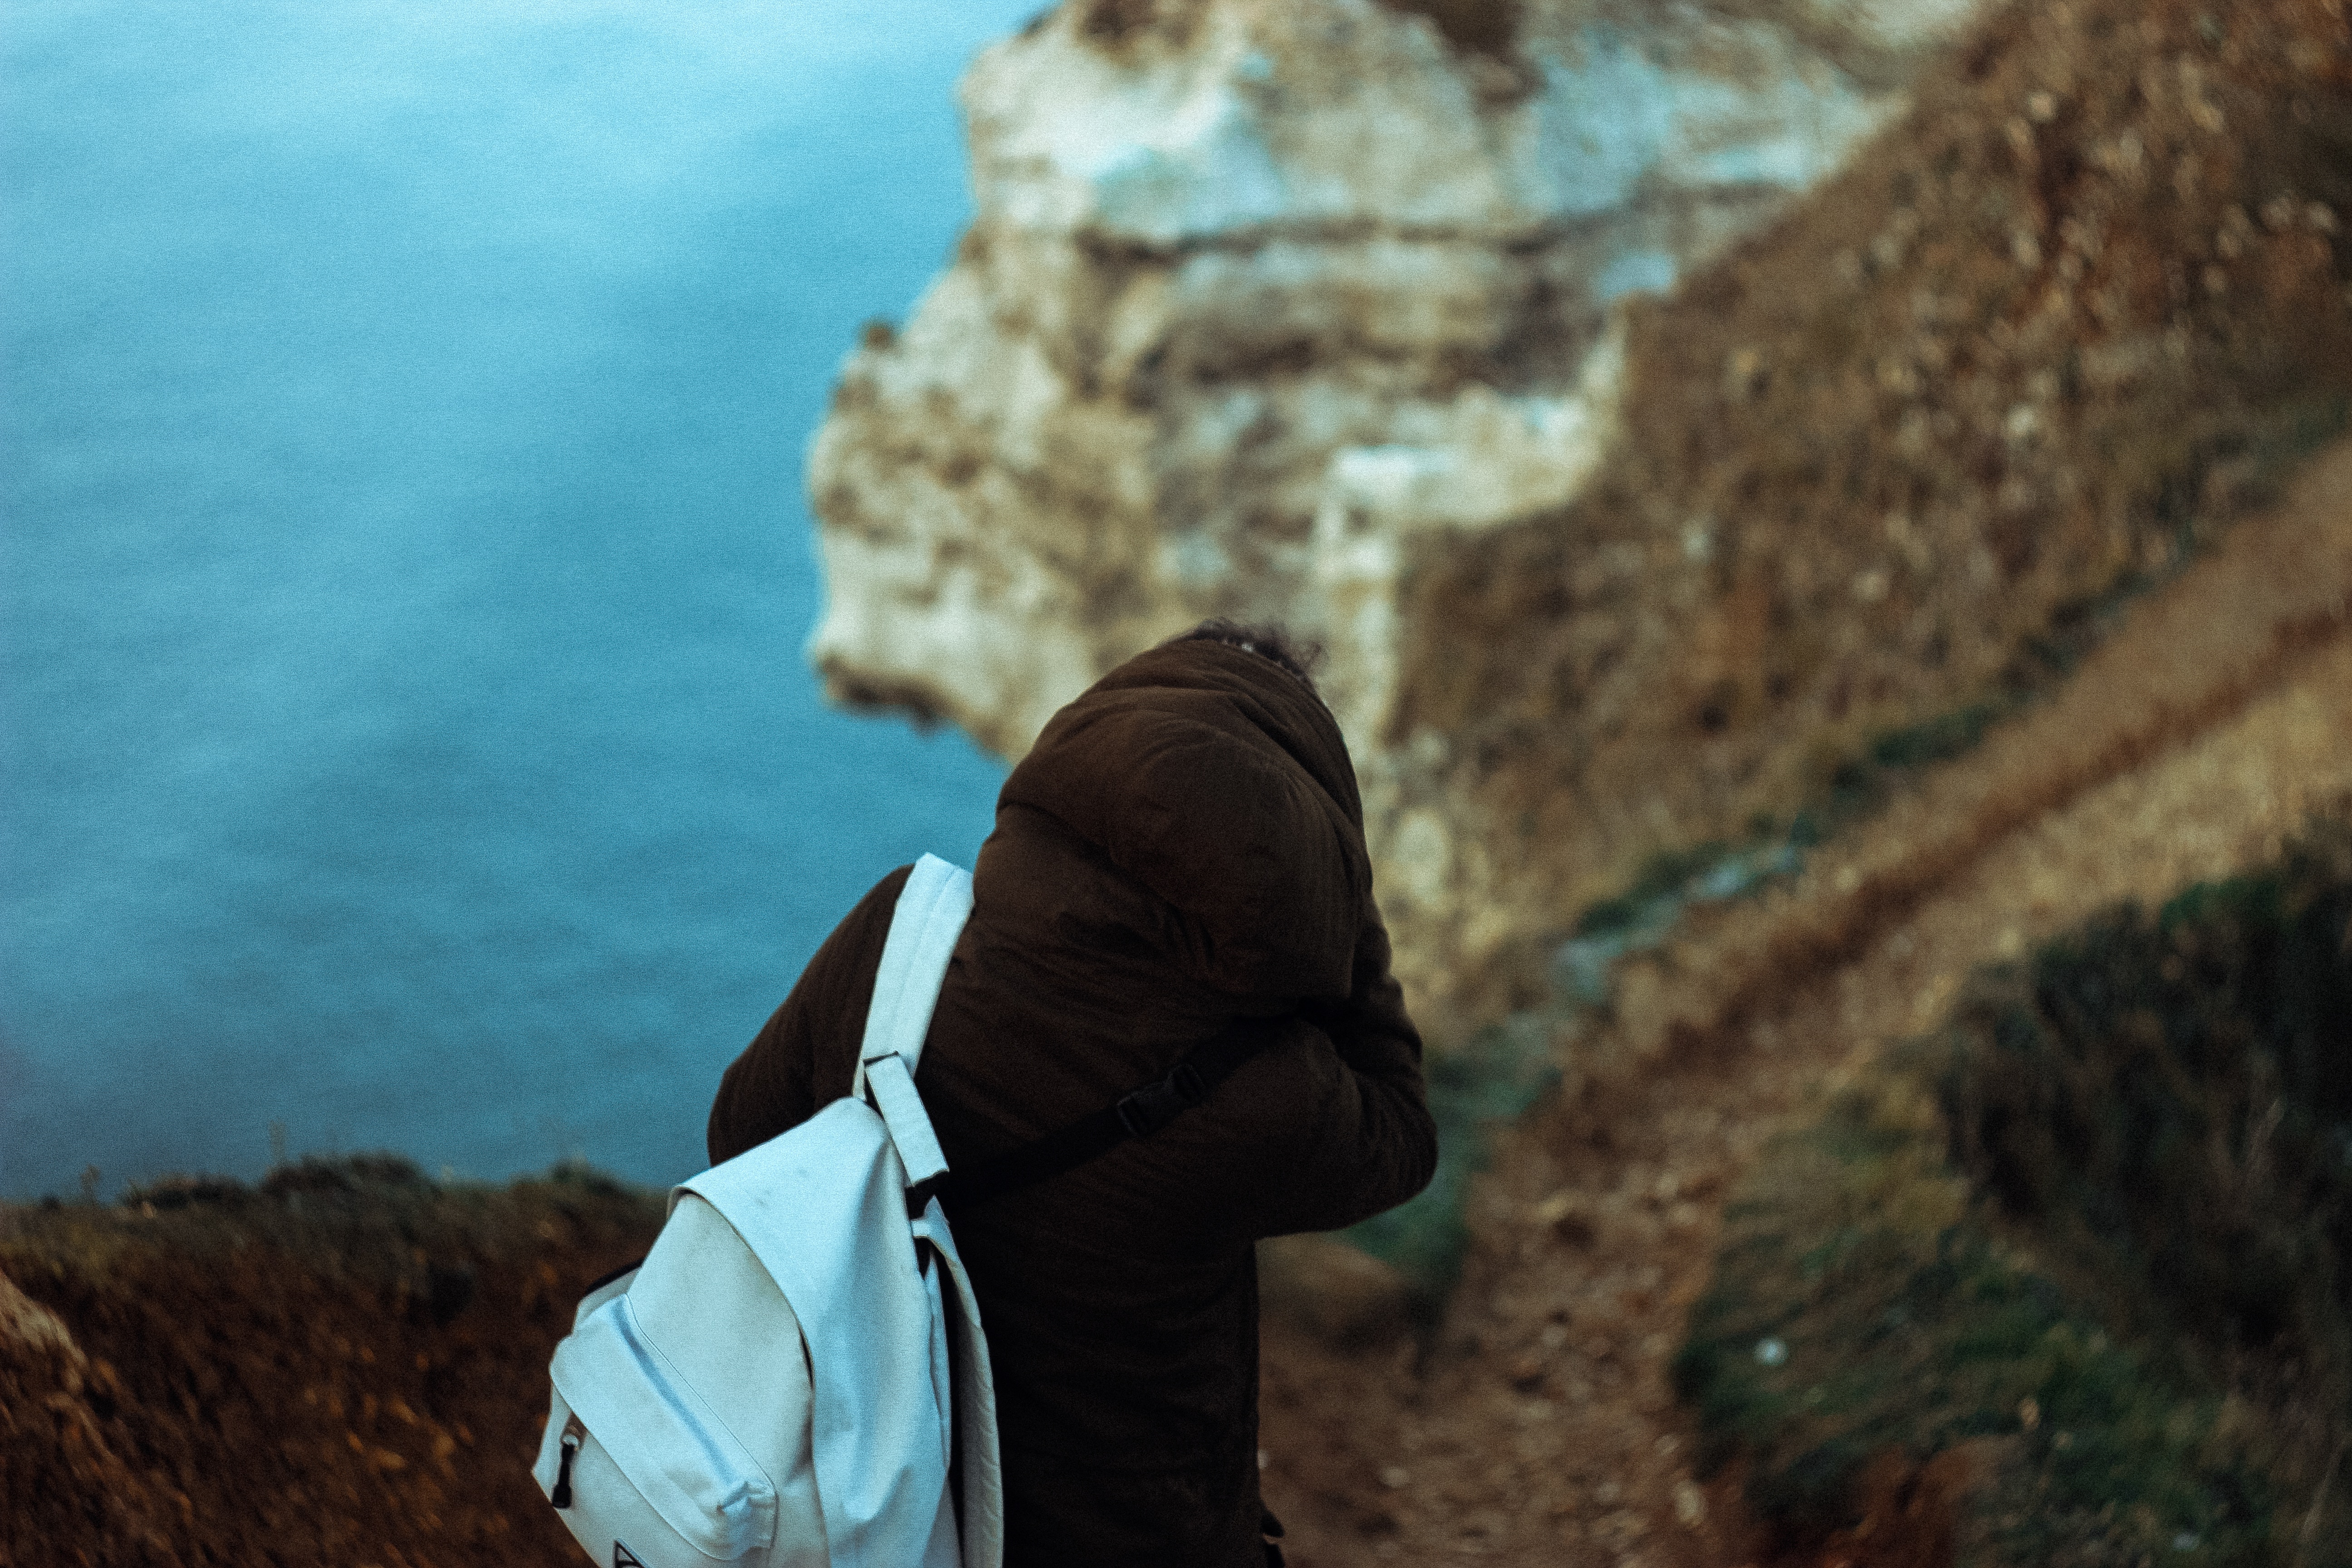
sea, coast, nature, rock, ocean, walking, person, adventure, extreme sport, terrain, geology